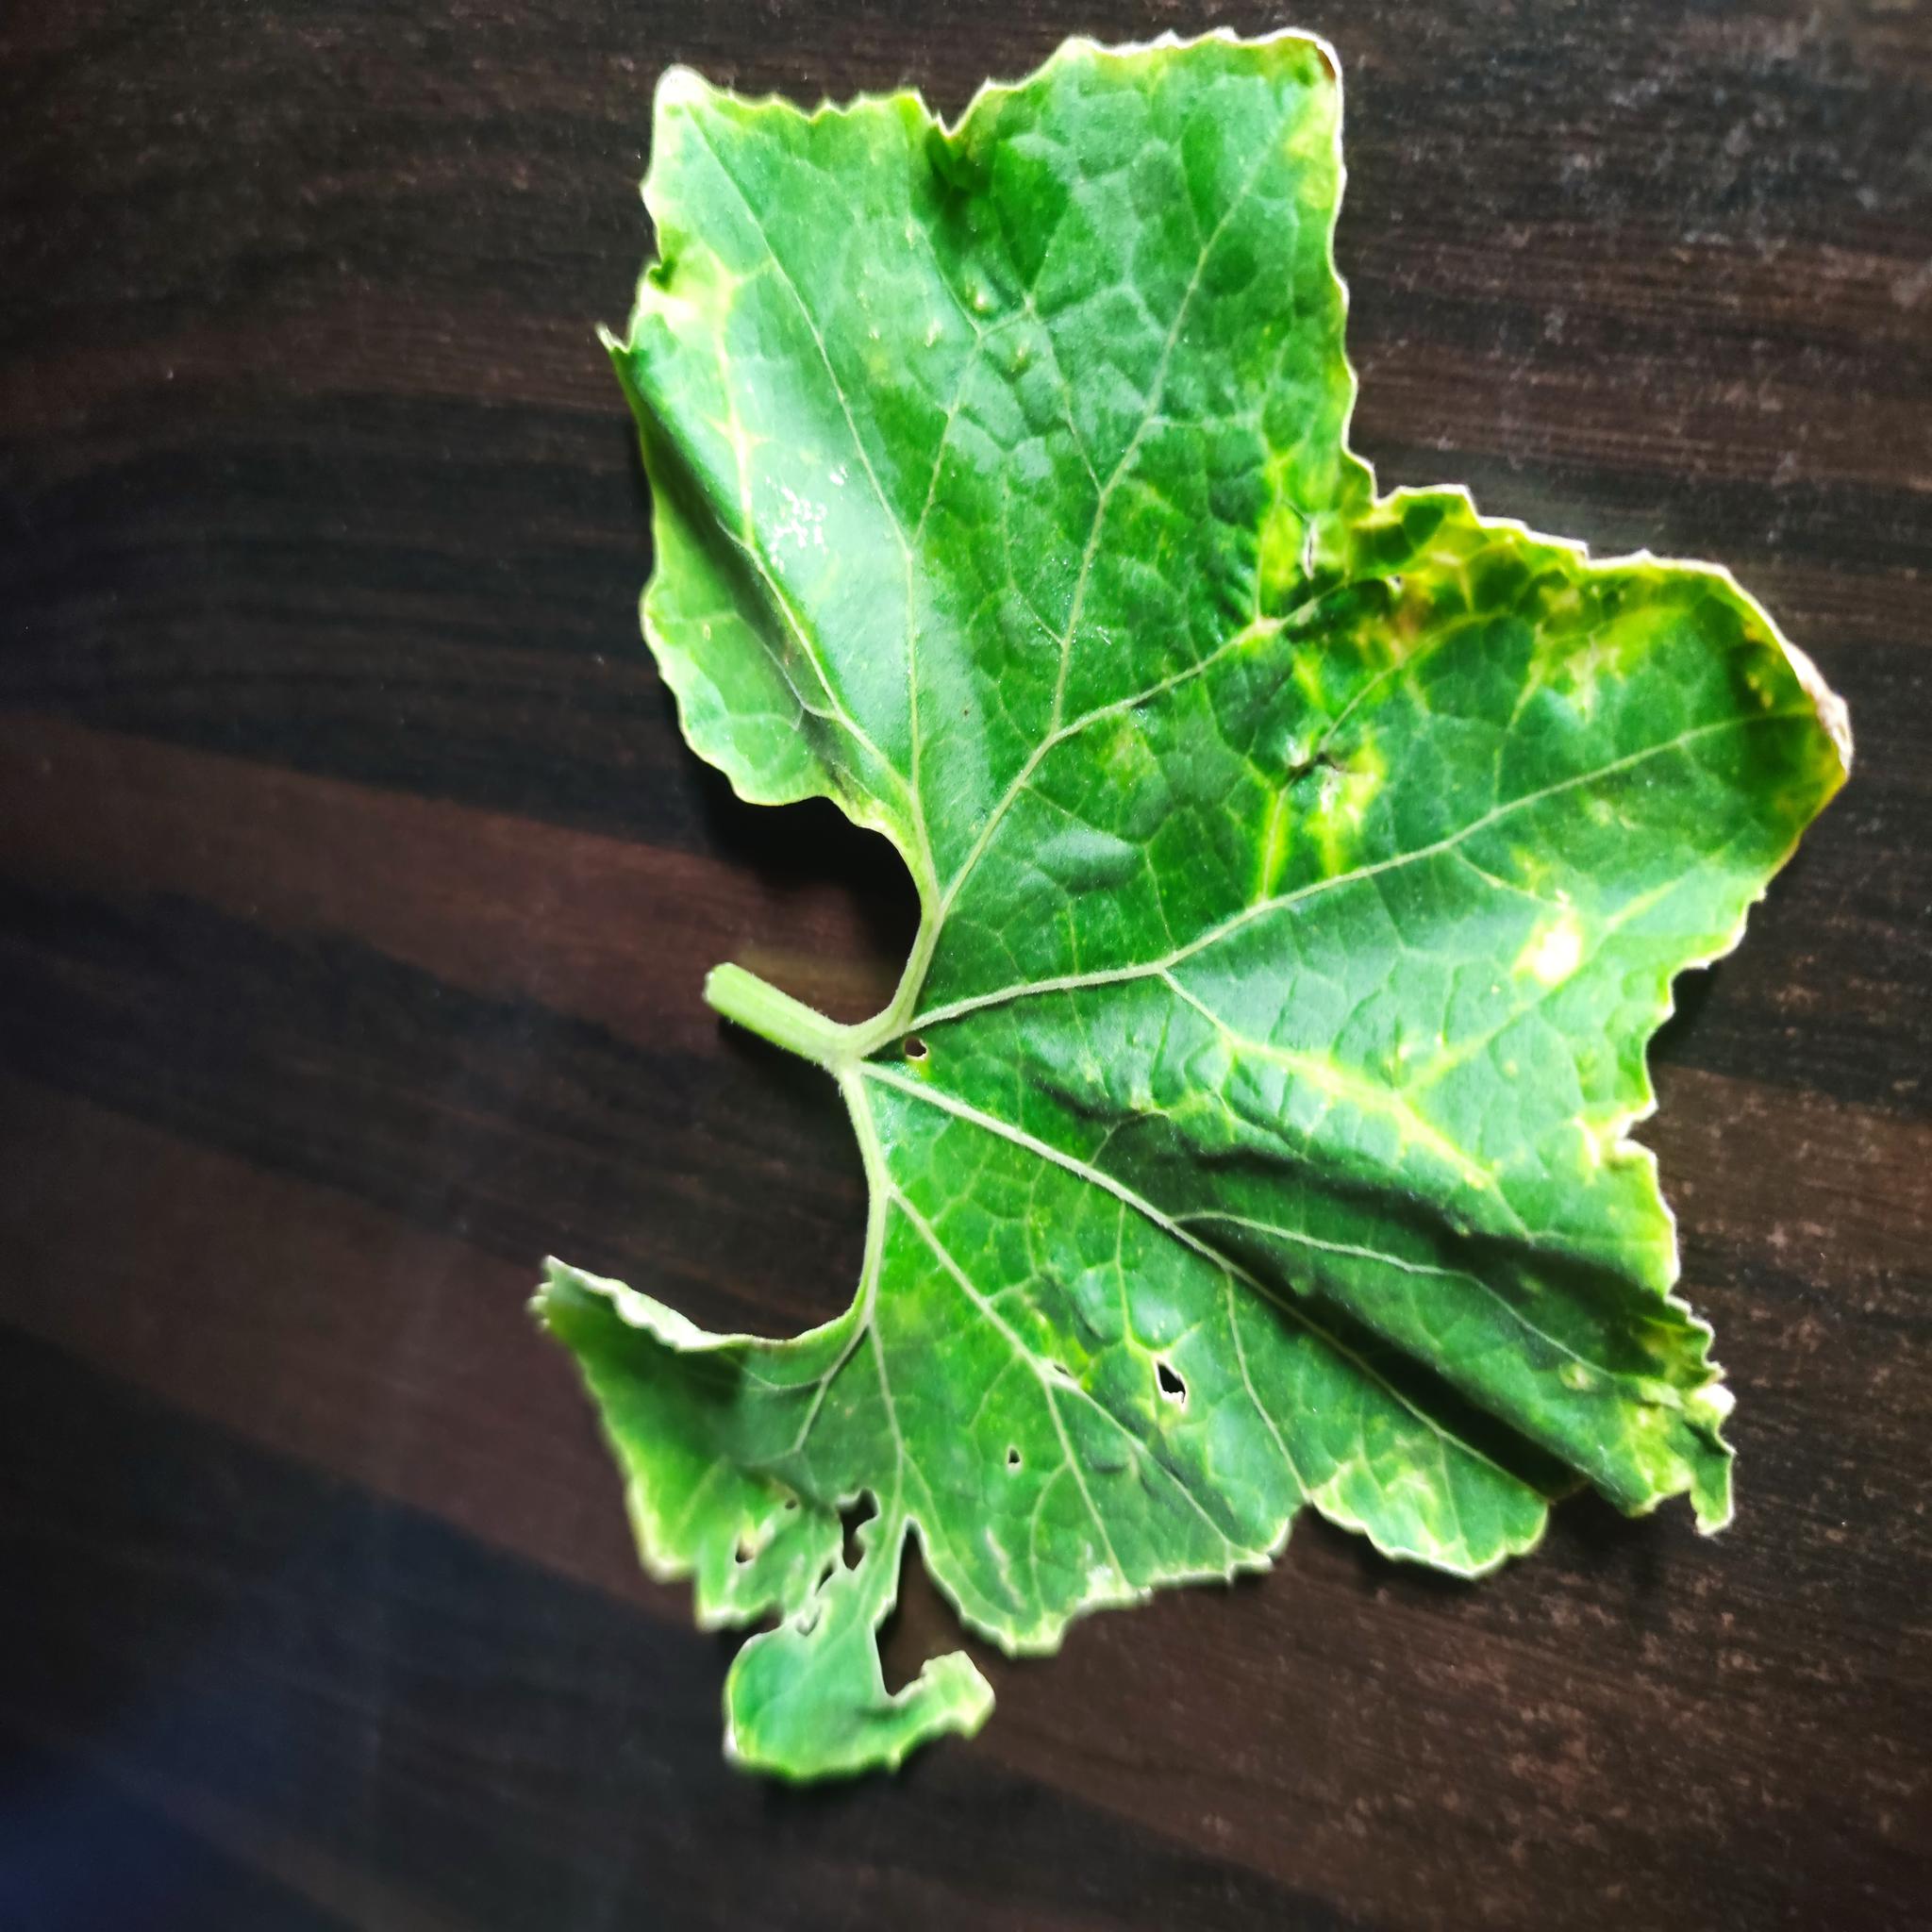
Label: Downy mildew